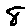
Label: 8